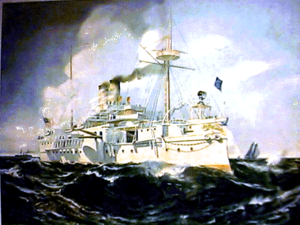
L'USS Maine était le second cuirassé de l'United States Navy à son lancement en 1895. Initialement classé en tant que croiseur cuirassé, il fut construit en réponse au cuirassé brésilien Riachuelo et à l'accroissement des forces navales sud-américaines. L'USS Maine et son presque jumeau, l'USS Texas, reflétaient les derniers développements de la construction navale européenne et la disposition de leur armement principal ressemblait à celle du cuirassé britannique HMS Inflexible. Ses deux tourelles étaient disposées en échelon sur un sponson de chaque côté du navire avec des ouvertures dans la superstructure pour permettre les tirs en travers du pont.